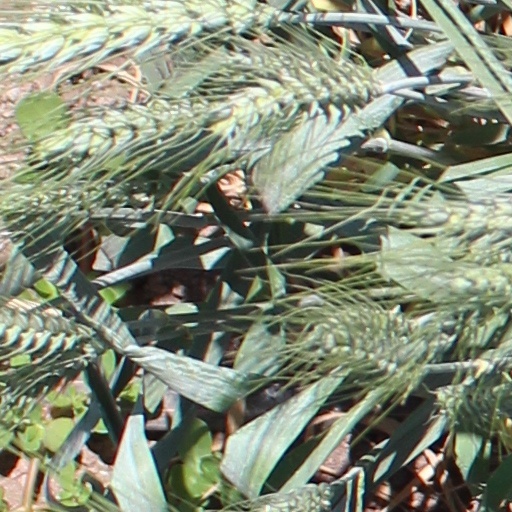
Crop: wheat